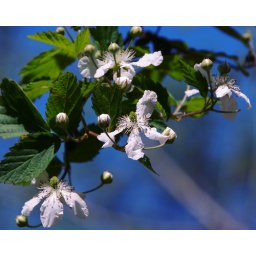
Stone Mountain Park, Georgia. A flowering tree branch against a blue sky.